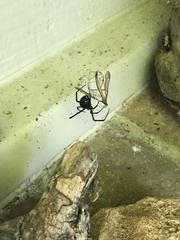
Species: Lactrodectus_hesperus